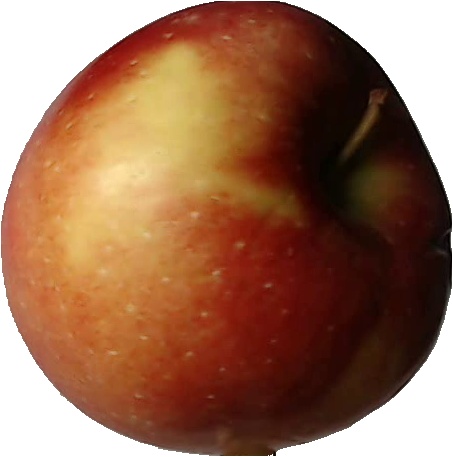
Label: apple_braeburn_1